Santa Maria dell'Orto

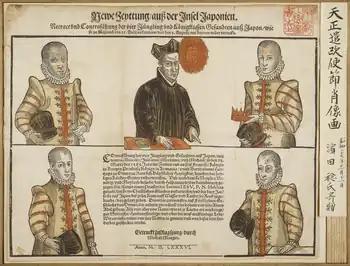
The 1585 Japanese mission; the first in the upper left is Julião Nakaura

The church is also the reference church for the Catholic Japanese community of Rome.